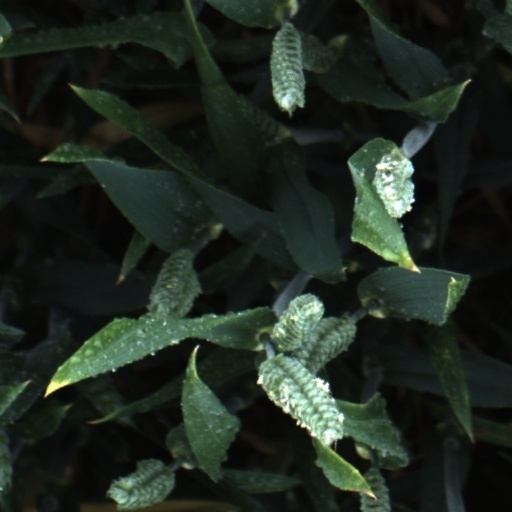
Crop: wheat